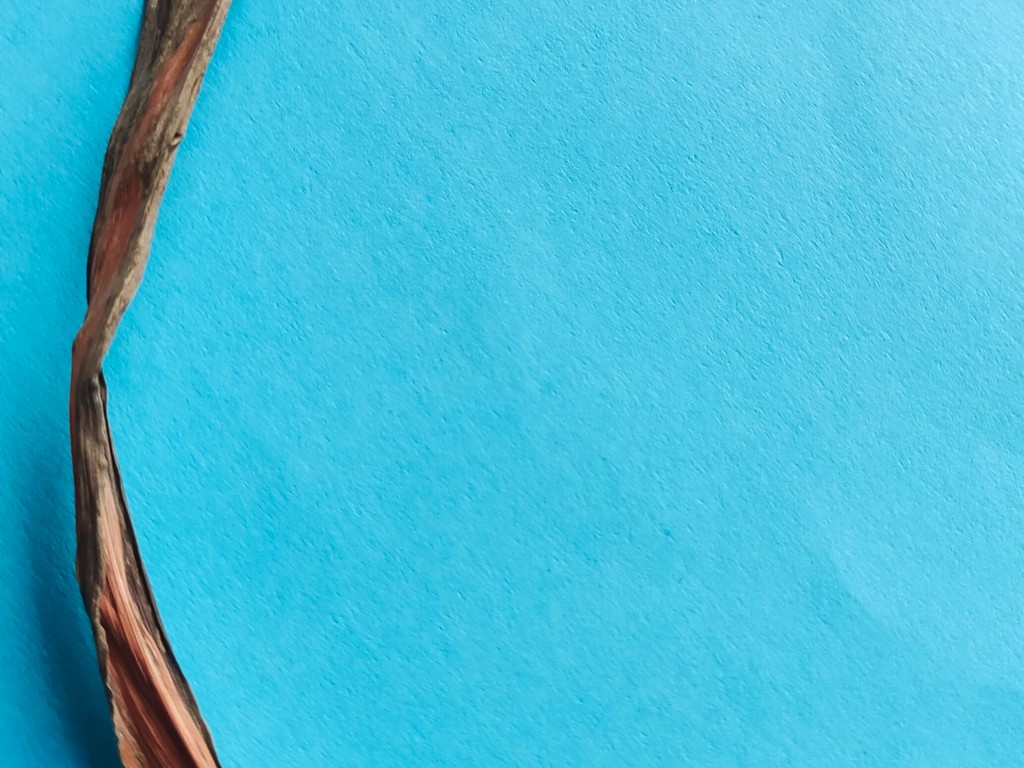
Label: Dried